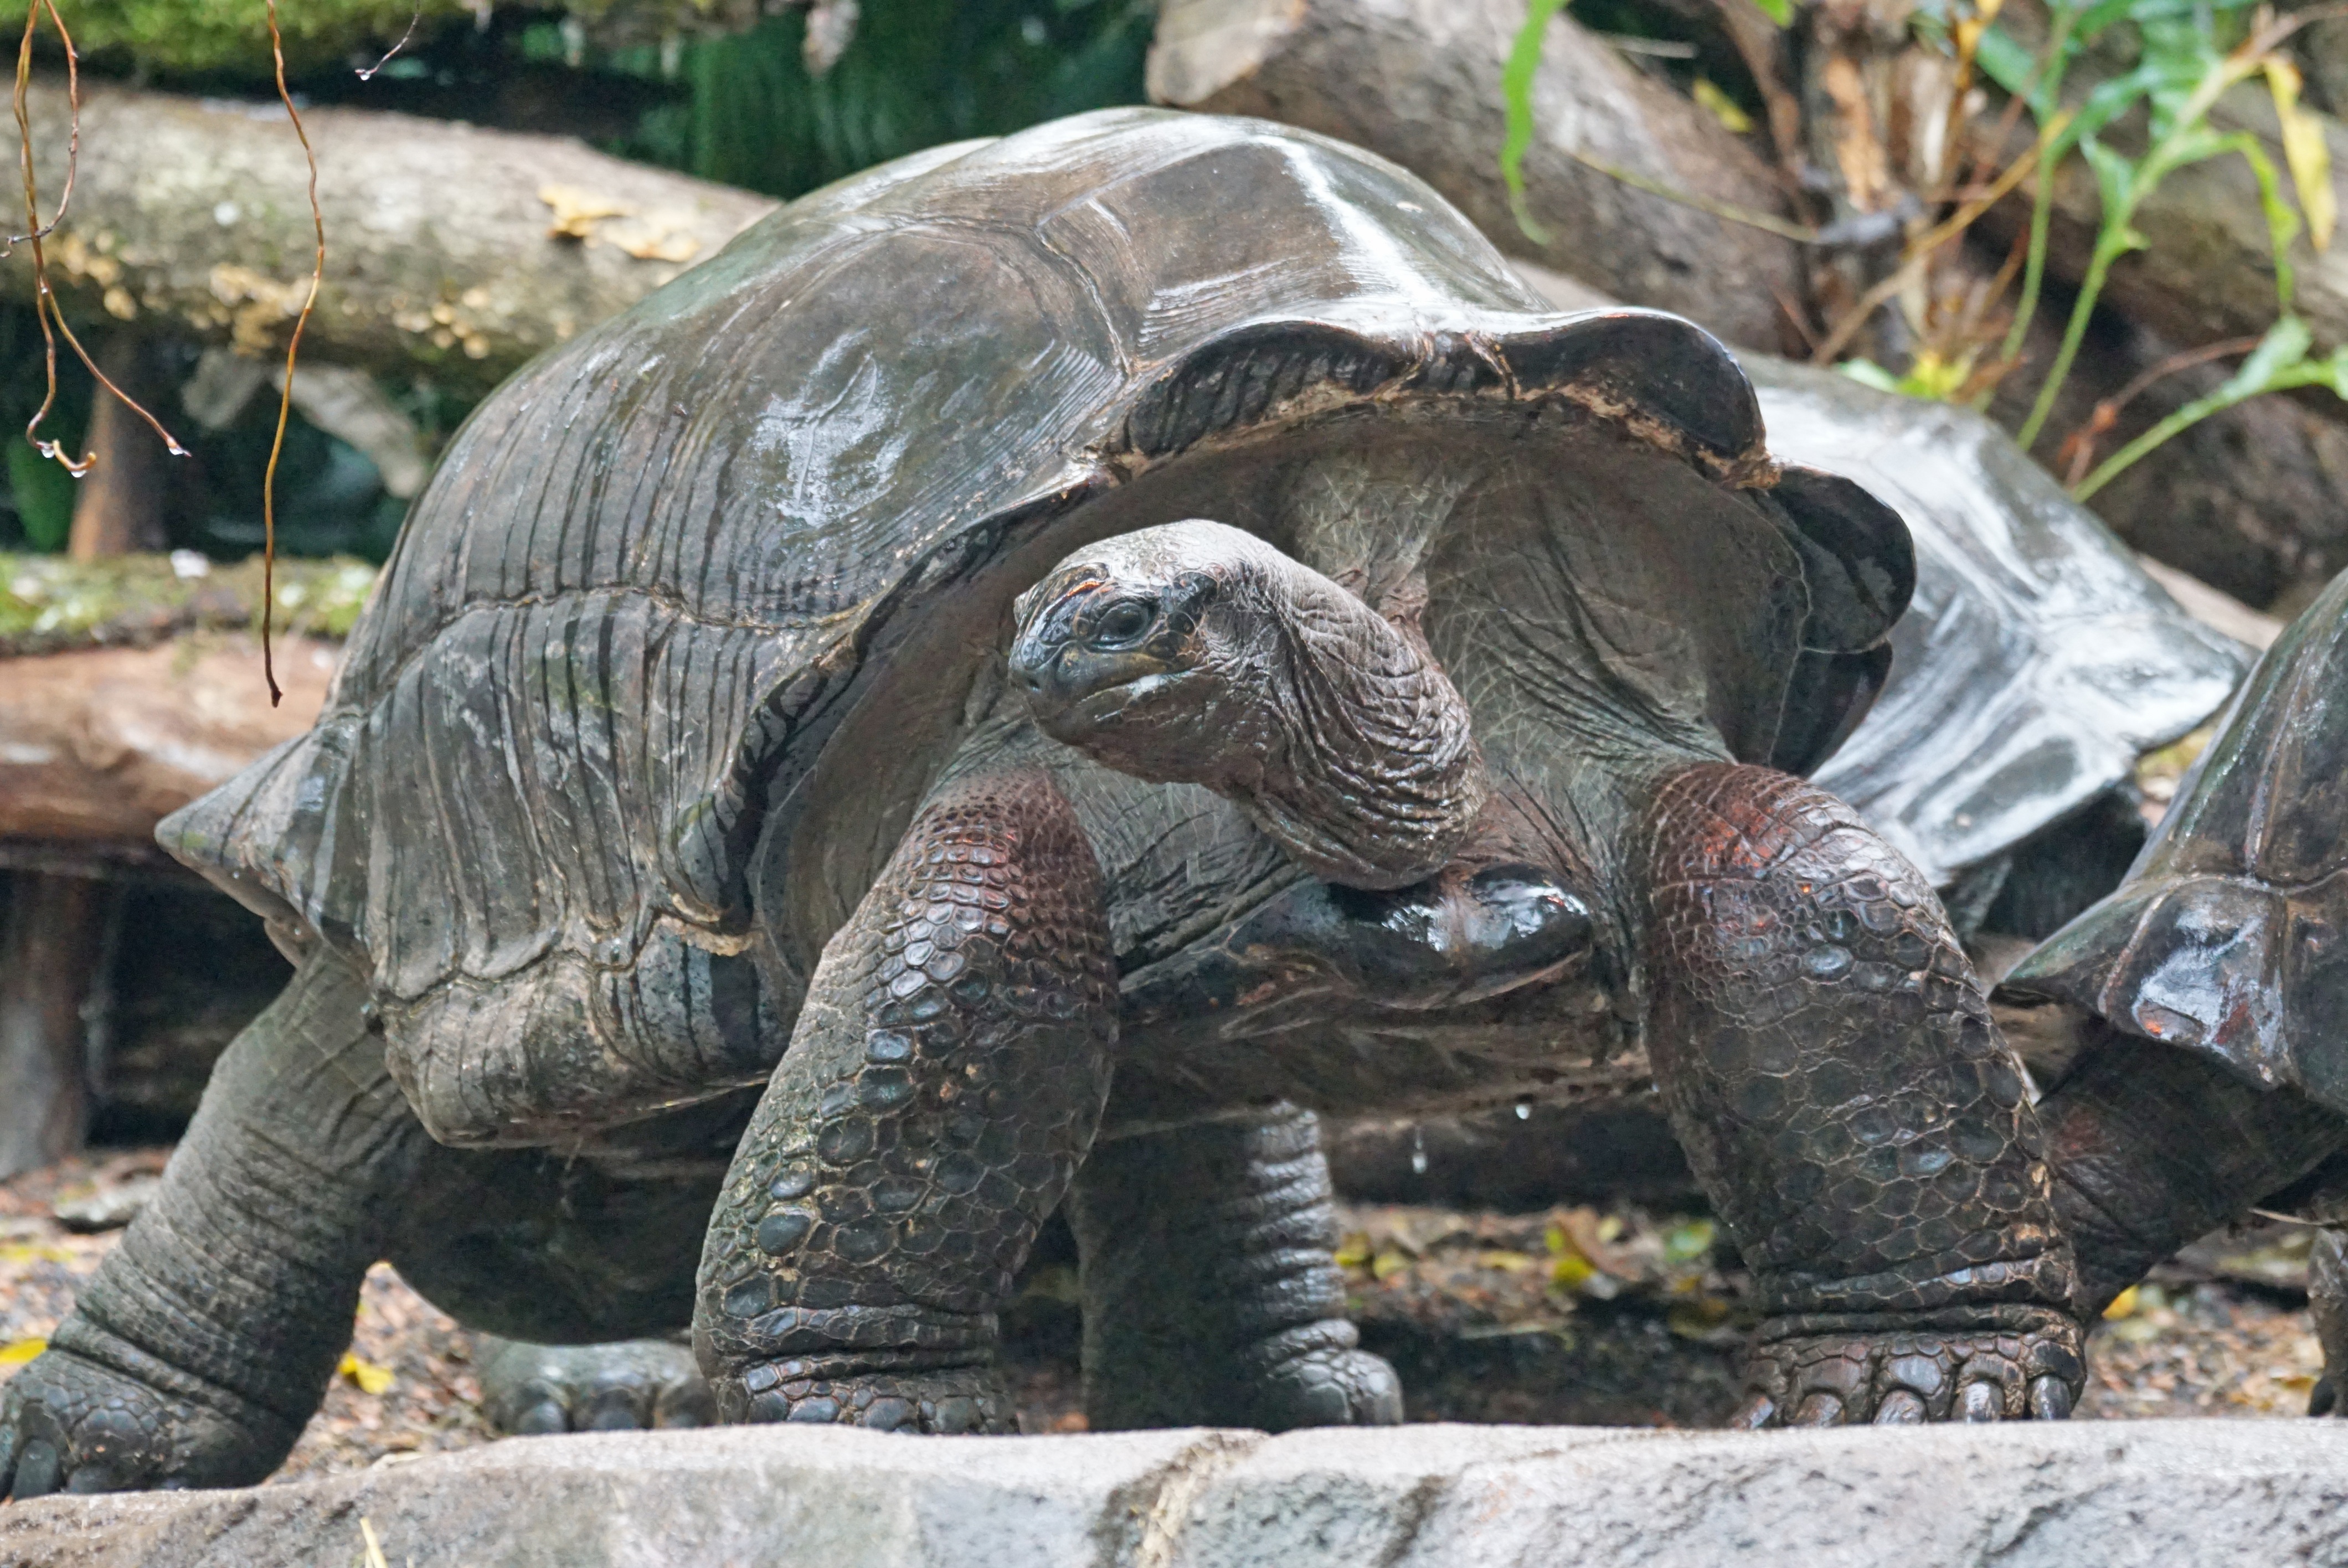
wildlife, zoo, turtle, reptile, fauna, animals, tortoise, panzer, outdoor recreation, aldabra giant tortoise